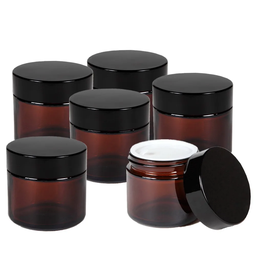
Label: glass